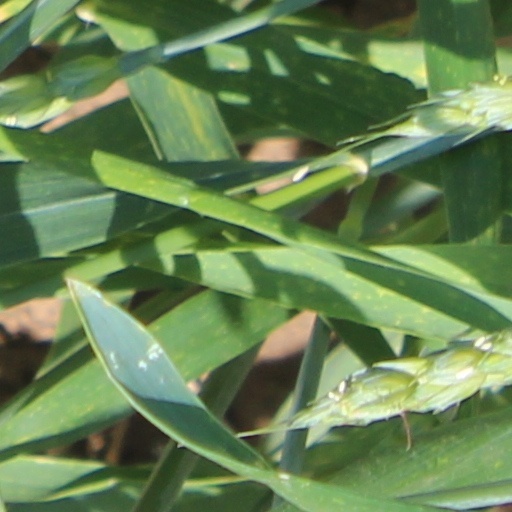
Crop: wheat